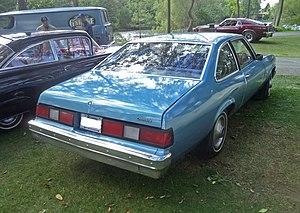
1978 Oldsmobile Omega coupé arrière.